Erich Kästner Museum

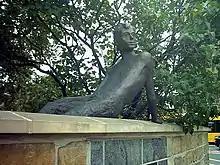
Bronze sculpture by Mathyas Varga of Erich Kästner as a boy, on a wall at the Erich Kästner Museum

The Erich Kästner Museum is a literary museum in Dresden, Germany. The museum covers the life and writings of German children's author Erich Kästner and is based in the Villa Augustin building which had belonged to Kästner's uncle. The museum is notable for its architecture, which was designed to be semi-mobile and fit within a single room, close to where Kästner had grown up in Dresden's inner new town.